George Brothers Building

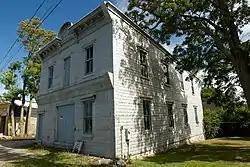

George Brothers Building is a historic warehouse located at Chaumont in Jefferson County, New York. It was built in 1899 and is a two-story, three by four bay wood-frame building on a low foundation of coursed limestone. It was built of prefabricated galvanized metal sheathing.